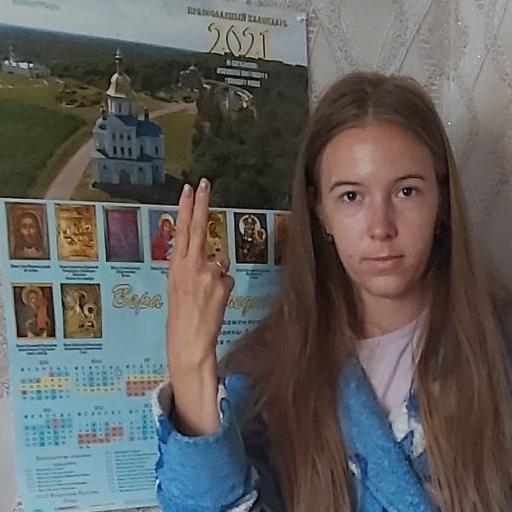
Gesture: two_up_inverted